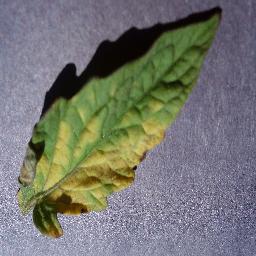
Label: Tomato___Leaf_Mold